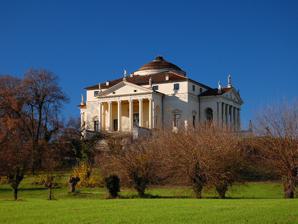
Building: Villa La Rotonda
Country: Italy
Year built: 1592
Renaissance villa just outside Vicenza in northern Italy Villa Almerico Capra UNESCO World Heritage Site Location Vicenza , Veneto , Italy Part of City of Vicenza and the Palladian Villas of the Veneto Reference 712bis-04 Inscription 1994 (18th Session ) Extensions 1996 Area 9.00 hectares (22.2 acres) Website Official website Coordinates 45°31′53″N 11°33′37″E / 45.5315°N 11.5603°E / 45.5315; 11.5603 Location of Villa Rotonda Show map of Veneto Villa La Rotonda (Italy) Show map of Italy Villa La Rotonda is a Renaissance villa just outside Vicenza in Northern Italy designed by Italian Renaissance architect Andrea Palladio , and begun in 1567, though not completed until the 1590s. The villa's official name is Villa Almerico Capra Valmarana , but it is also known as "La Rotonda", "Villa Rotonda", "Villa Capra", and "Villa Almerico Capra". The name Capra derives from the Capra brothers, who completed the building after it was ceded to them in 1592. Along with other works by Palladio, the building is conserved as part of the World Heritage Site " City of Vicenza and the Palladian Villas of the Veneto ". Inspiration In 1565 a priest, Paolo Almerico , on his retirement from the Vatican (as referendario apostolico of Pope Pius IV and afterwards Pius V ), returned to his home town of Vicenza in the Venetian countryside and built a country house. This house, later known as 'La Rotonda', was to be one of Palladio's best-known legacies to the architectural world. Villa Capra may have inspired a thousand subsequent buildings, but the villa was itself inspired by the Pantheon in Rome . Design The site selected was a hilltop just outside the city of Vicenza. Unlike some other Palladian villas of the Veneto , the building was not designed from the start to accommodate a working farm. This sophisticated building was designed for a site which was, in modern terminology, "suburban". Palladio classed the building as a " palazzo " rather than a villa. Palladio's plan of Villa La Rotonda in I quattro libri dell'architettura , 1570 The design is for a completely symmetrical building having a square plan with four facades, each of which has a projecting portico . The whole is contained within an imaginary circle which touches each corner of the building and centres of the porticos ( illustration, left ). The name La Rotonda refers to the central circular hall with its dome . To describe the villa, as a whole, as a rotunda is technically incorrect, as the building is not circular but rather the intersection of a square with a cross . Each portico has steps leading up to it, and opens via a small cabinet or corridor to the circular domed central hall. This and all other rooms were proportioned with mathematical precision according to Palladio's rules of architecture which he published in I quattro libri dell'architettura . Work spaces for the villa's servants are hidden underneath the first floor, which is accessed via staircases hidden inside the walls of the central hall. The design reflected the humanist values of Renaissance architecture . In order for each room to have some sun, the design was rotated 45 degrees from each cardinal point of the compass. Each of the four porticos has pediments graced by statues of classical deities . The pediments were each supported by six Ionic columns. Each portico was flanked by a single window. All principal rooms were on the second floor or piano nobile . Building began in 1567. Neither Palladio nor the owner, Paolo Almerico, were to see the completion of the villa. Palladio died in 1580 and a second architect, Vincenzo Scamozzi , was employed by the new owners to oversee the completion. One of the major changes he made to the original plan was to modify the two-storey central hall. Interior of the rotonda Palladio had intended it to be covered by a high semi-circular dome but Scamozzi designed a lower dome with an oculus (intended to be open to the sky) inspired by the Pantheon in Rome. The dome was ultimately completed with a cupola . Interior The cupola The interior design of the Villa was to be as wonderful, if not more so, than the exterior. Alessandro , Giovanni Battista Maganza , and Anselmo Canera were commissioned to paint frescoes in the principal salons. Among the four principal salons on the piano nobile are the West Salon (also called the Holy Room, because of the religious nature of its frescoes and ceiling), and the East Salon, which contains an allegorical life story of the first owner, Paolo Almerico, his many admirable qualities portrayed in fresco. The highlight of the interior is the central, circular hall, surrounded by a balcony and covered by the domed ceiling; it soars the full height of the main house up to the cupola, with walls decorated in trompe-l'œil . Abundant frescoes create an atmosphere that is more reminiscent of a cathedral than the principal salon of a country house. Landscape Landscape From the porticos, views of the surrounding countryside can be seen; this is purposeful as the Villa was designed to be in harmony with the landscape. This was in contrast to such buildings as Villa Farnese of just 16 years earlier. While the house appears to be completely symmetrical, it actually has deviations, designed to allow each façade to complement the surrounding landscape and topography. Hence, there are variations in the façades, in the width of steps, retaining walls, etc. In this way, the symmetry of the architecture allows for the asymmetry of the landscape, and creates a seemingly symmetrical whole. The landscape is a panoramic vision of trees, meadows and woods, with Vicenza on the horizon. The northwest portico is set onto the hill as the termination of a straight carriage drive from the principal gates. This carriageway is an avenue between the service blocks, built by the Capra brothers, who acquired the Villa in 1591; they commissioned Vincenzo Scamozzi to complete the villa and construct the range of staff and agricultural buildings. Current conditions In 1994 UNESCO designated the building as part of a World Heritage Site . A former family owner of the villa was Mario di Valmarana (1929–2010), a former professor of architecture at the University of Virginia . It was his declared ambition to preserve Villa Rotonda so that it may be appreciated by future generations. His brother was Lodovico Valmarana (1926–2018), Count of Valmarana and Nogara, whose father Count Andrea Valmarana (1891–1976) purchased the villa in 1912, with the villa now owned by Lodovico's son, Count Nicolò Valmarana. The interior is open to the public Friday through Sunday, and the grounds are open every day. Film In 1979 the American film director Joseph Losey filmed Wolfgang Amadeus Mozart 's opera Don Giovanni in Villa La Rotonda and the Veneto region of Italy. The film was nominated for several César Awards in 1980 including Best Director, and has generally been praised as one of the finer cinematic adaptations of opera. Photo gallery Front Side Service corridor leading up to building façade carved marble fireplace mantel over a fireplace Open pediment over doorway Ornamental moldings and fresco painting Palladio: I quattro libri Palladio: I quattro libri Influences England Five houses have been built in England based on Palladio's Villa Rotonda: Henbury Hall, Cheshire , is the most recent; Chiswick House , Greater London, and Mereworth Castle , Kent, are protected as listed buildings ; Foots Cray Place , Kent, and Nuthall Temple , Nottinghamshire have been demolished. One of the earliest Palladian villas in the north of England is Rokeby Park. Palestinian Territories The "House of Palestine" and owner Munib al-Masri in Nabulus . The "House of Palestine" ( Bayt al-Filastin ), built at the top of biblical Mount Gerizim , which towers over the Palestinian city of Nablus , north of Jerusalem , closely resembles the Villa Rotonda. It is owned by Palestinian millionaire Munib al-Masri . Poland Palaces built in Poland based on Palladio's Villa Rotonda include the Królikarnia (Rabbit House) Palace, the Belweder in Warsaw and the Skórzewski Palace in Lubostroń . Belarus The interior of the main building of the Gomel Palace in Gomel in the Eastern Belarus is based on Villa Rotonda. United States For the competition to design the President's House in Washington, DC , Thomas Jefferson anonymously submitted a design that was a variation on the Villa Rotonda. Though James Hoban 's Palladian design for what would become known as the White House was selected, the influence of the Villa Rotonda can also be seen at Jefferson's own iconic home of Monticello . See also Palladian architecture History of early modern period domes Valmarana family References